Missoni

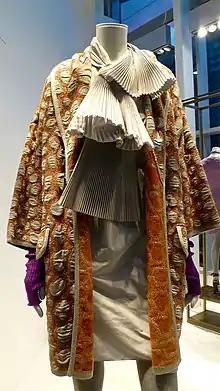
A Missoni coat and dress in 2010

Rosita Missoni lost interest in fashion in the 1990s and was succeeded by her daughter Angela in 1998 while Rosita took over Missoni Home.